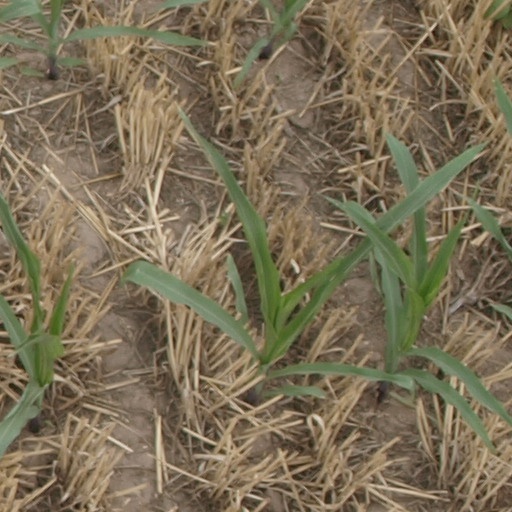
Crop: maize; corn